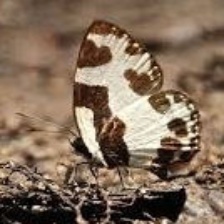
Species: ELBOWED PIERROT